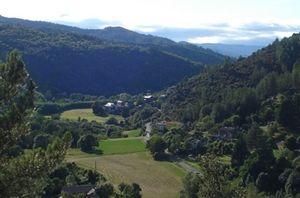
vue de la vallée de Moissac vers le nord depuis le vieux château
Moissac-Vallée-Française est une commune française, située dans le département de la Lozère en région Occitanie.